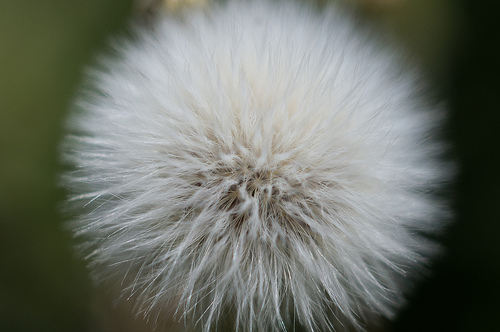
Flower: dandelion